Lacrimas Profundere

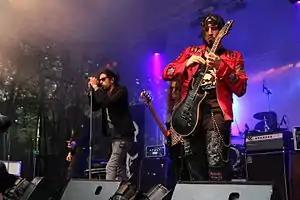
Lacrimas Profundere at Nocturnal Culture Night festival 2014

In April 2007, Christopher Schmid, the band's founding member's brother and vocalist left the band; citing prolonged stress from touring. It did not take long to find a new vocalist: Peter Kafka, who also sings for the German band Sonicslave. The former singer Christopher Schmid still takes part of the writing of the new lyrics, however, and has occasionally been seen singing for the band in concerts. A few months later bassist Daniel Lechner left the band and vocalist Peter Kafka became the new bassist. Rob Vitacca was employed as the new vocalist, who also sings for the German rock band Lost. Longtime keyboardist Christian Steiner also left the band, but supplied some parts for the new album. "Songs for the Last View" was released in the summer of 2008. This was the first album featuring their new singer Rob Vitacca.